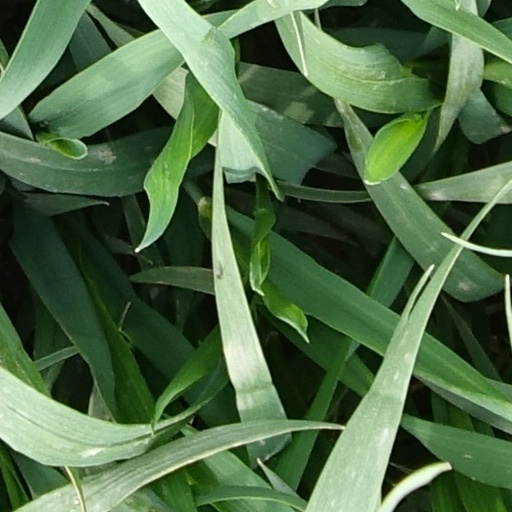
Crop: wheat